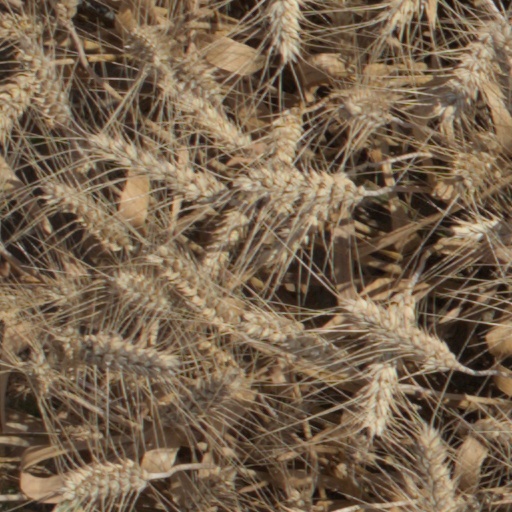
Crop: wheat